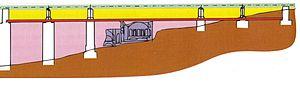
La nécropole du Vatican également connue sous le nom de Scavi, s'étend sous la Cité du Vatican, à une profondeur qui varie de 5 à 12 mètres, sous la basilique Saint-Pierre.
La tombe de saint Pierre, découverte dans la nécropole du Vatican, se trouve sous la basilique Saint-Pierre au Vatican. Elle comprend plusieurs tombes et un emplacement construit pour commémorer l'emplacement de la tombe de l'apôtre Pierre. Le tombeau de saint Pierre se situe près de l'extrémité ouest d'un complexe de mausolées qui remontent à 130 après Jésus-Christ et l'an 300. Le complexe a été partiellement démoli et comblé de terre pour fournir une base pour la construction de la précédente basilique, également appelée basilique de Constantin, sous le règne de Constantin Iᵉʳ, commencée entre 326 et 333 : elle nécessite la démolition du Circus Vaticanus ou cirque de Caligula qui s'étendait sur la partie sud du chantier. Constantin décide de raser les sépultures de la nécropole alignées le long d'un sentier car la tradition y fixait la tombe de saint Pierre.
L'antique basilique vaticane était un édifice religieux chrétien située à Rome presque à l'emplacement de l'actuelle basilique Saint-Pierre.